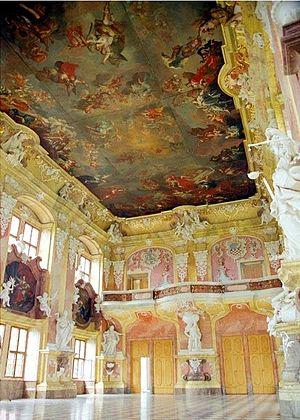
Franz Joseph Mangoldt, né en 1695 à Brünn et mort en 1761, est un sculpteur baroque allemand qui fut actif en Silésie à partir de 1725.
Christian Philipp Bentum, né à Leyde vers 1690 mort après 1757 en Silésie, est un peintre baroque flamand qui fut actif en Bohême à partir de 1712, puis en Silésie en 1731.